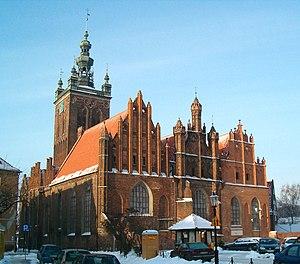
Gdańsk, est la 6ᵉ ville de Pologne par sa population. Située sur la mer Baltique, c'est la plus grande ville portuaire polonaise. Ayant été le chef-lieu de la voïvodie de Gdańsk entre 1975 et 1998, la ville est, depuis 1998, le chef-lieu de la voïvodie de Poméranie, avec le rang de powiat-ville.